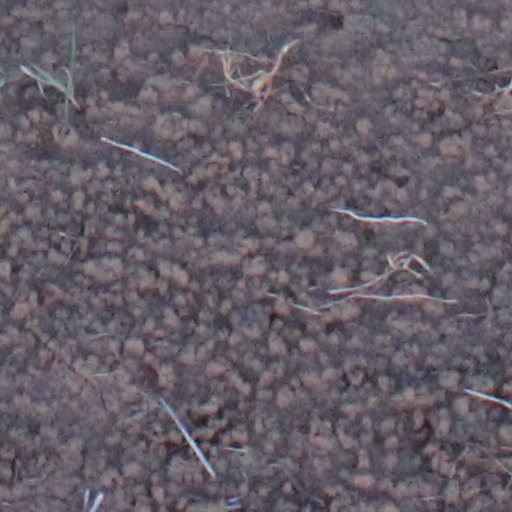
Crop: wheat